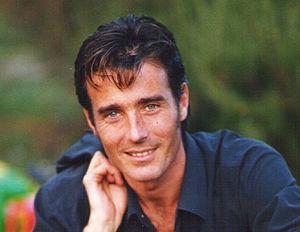
photo de David Aboucaya Français
David Aboucaya est un réalisateur français né en 1966. Après une dizaine de courts-métrages, il se lance dans le long-métrage indépendant en 2007. Parallèlement il est à la tête du projet musical Stigmata, groupe aux influences gothiques, darkwave et industrielles.